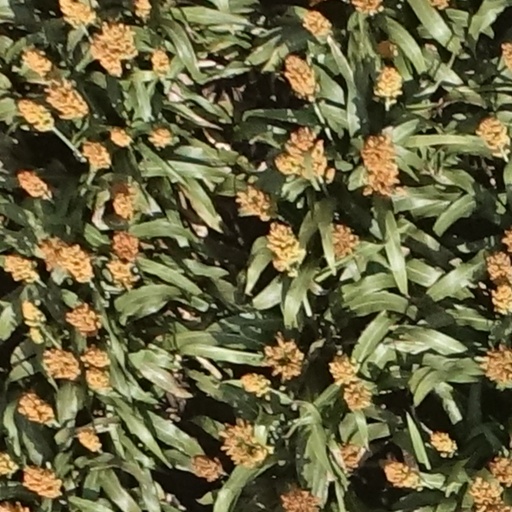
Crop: sorghum